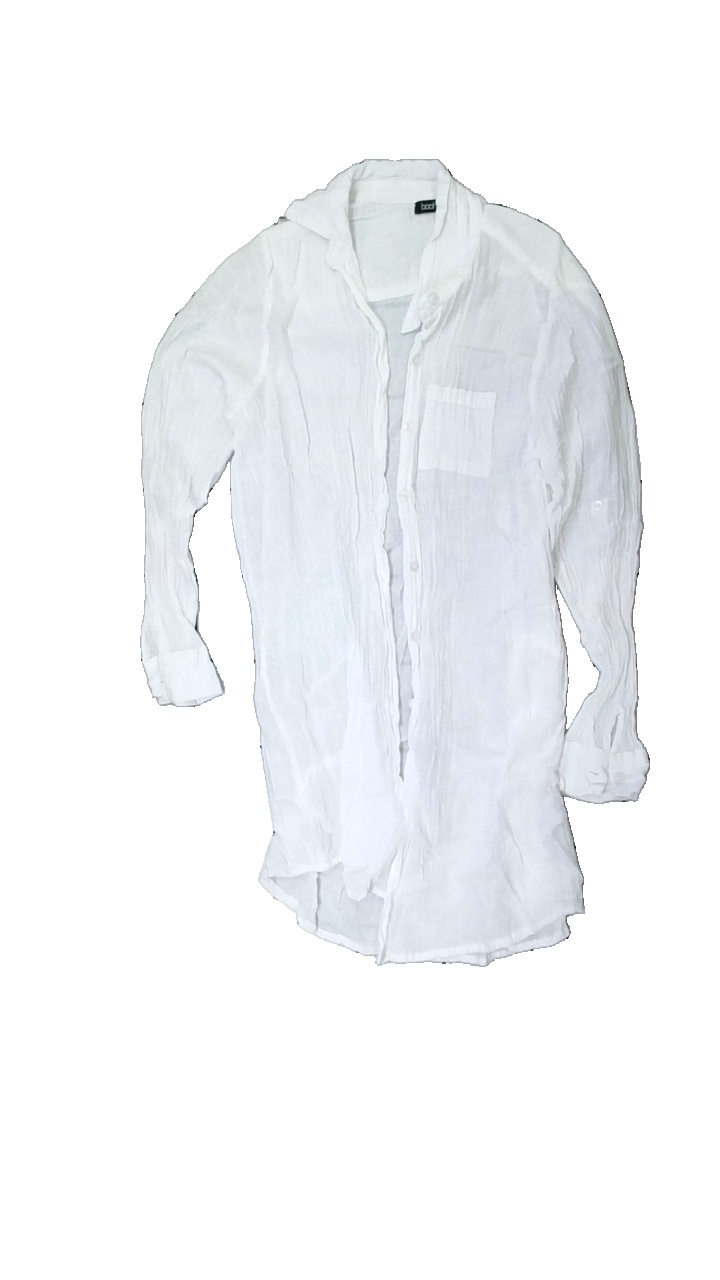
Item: Shirt (Ladies)
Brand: Boohoo
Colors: White
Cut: Long
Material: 100% cotton
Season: All
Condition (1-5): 2
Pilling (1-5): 4
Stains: Minor
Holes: Minor
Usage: Export
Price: <50